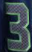
Number: 3